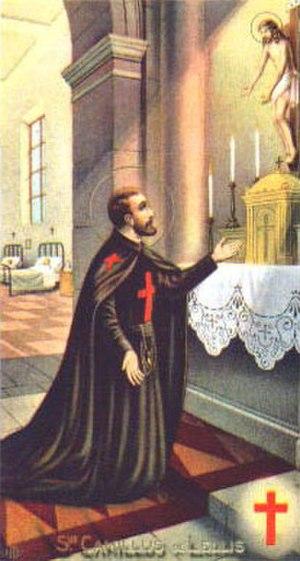
L'ordre des Clercs réguliers pour les malades ou ordre des Clercs réguliers ministres des infirmes a été fondé par saint Camille de Lellis à Rome pour soigner les malades dans les hôpitaux. D'où le nom de Camilliens qui leur est donné. Camille de Lellis était infirmier et, devant la situation lamentable des malades dans les hôpitaux, a voulu venir en aide efficacement aux malades en fondant cet ordre en 1582. L'ordre compte des prêtres et des frères.